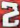
Number: 2